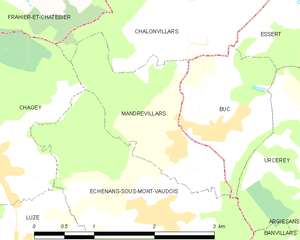
Carte des communes françaises